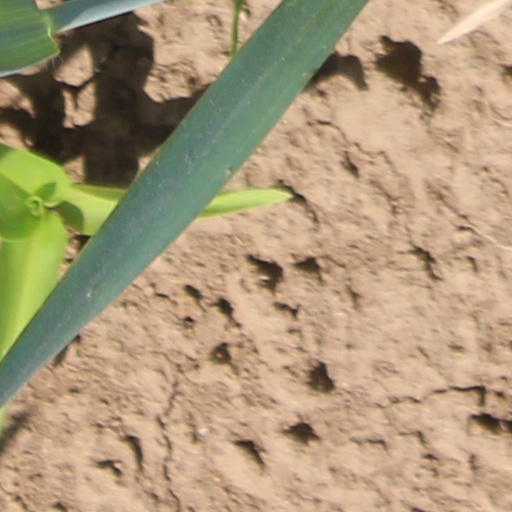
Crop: wheat